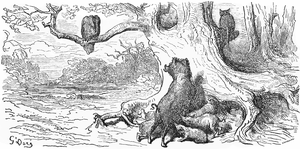
L'Aigle, la Laie et la Chatte est la sixième fable du livre III de La Fontaine situé dans le premier recueil des Fables de La Fontaine, édité pour la première fois en 1668.